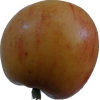
Label: Apple 14